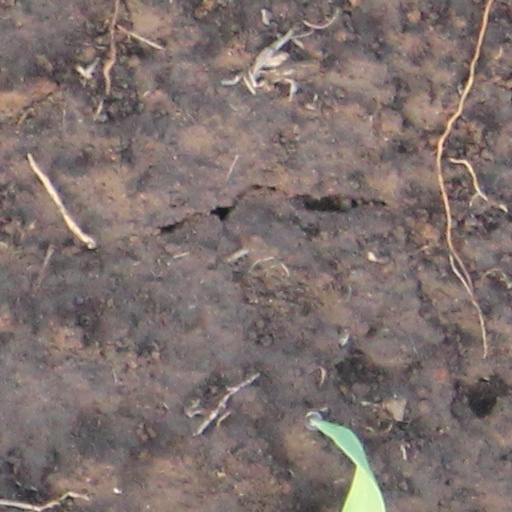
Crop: wheat